Kowloon Walled City

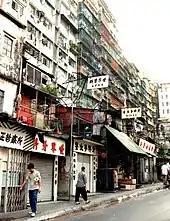
A close-up of the walled city's mass of tall buildings

Kowloon Walled City's early population fluctuated between zero and a few hundred, and began growing steadily shortly after World War II. However, there is no accurate population information available for much of the walled city's later existence. Official census numbers estimated the walled city's population at 10,004 in 1971 and 14,617 in 1981. Informal estimates, on the other hand, often mistakenly included the neighbouring squatter village of Sai Tau Tsuen. Population figures of about 50,000 were also reported.